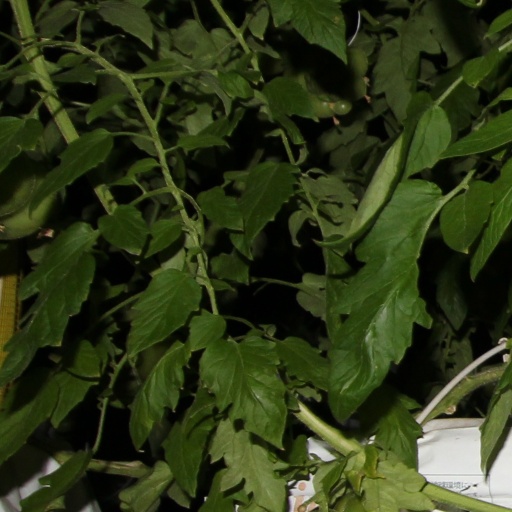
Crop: tomato